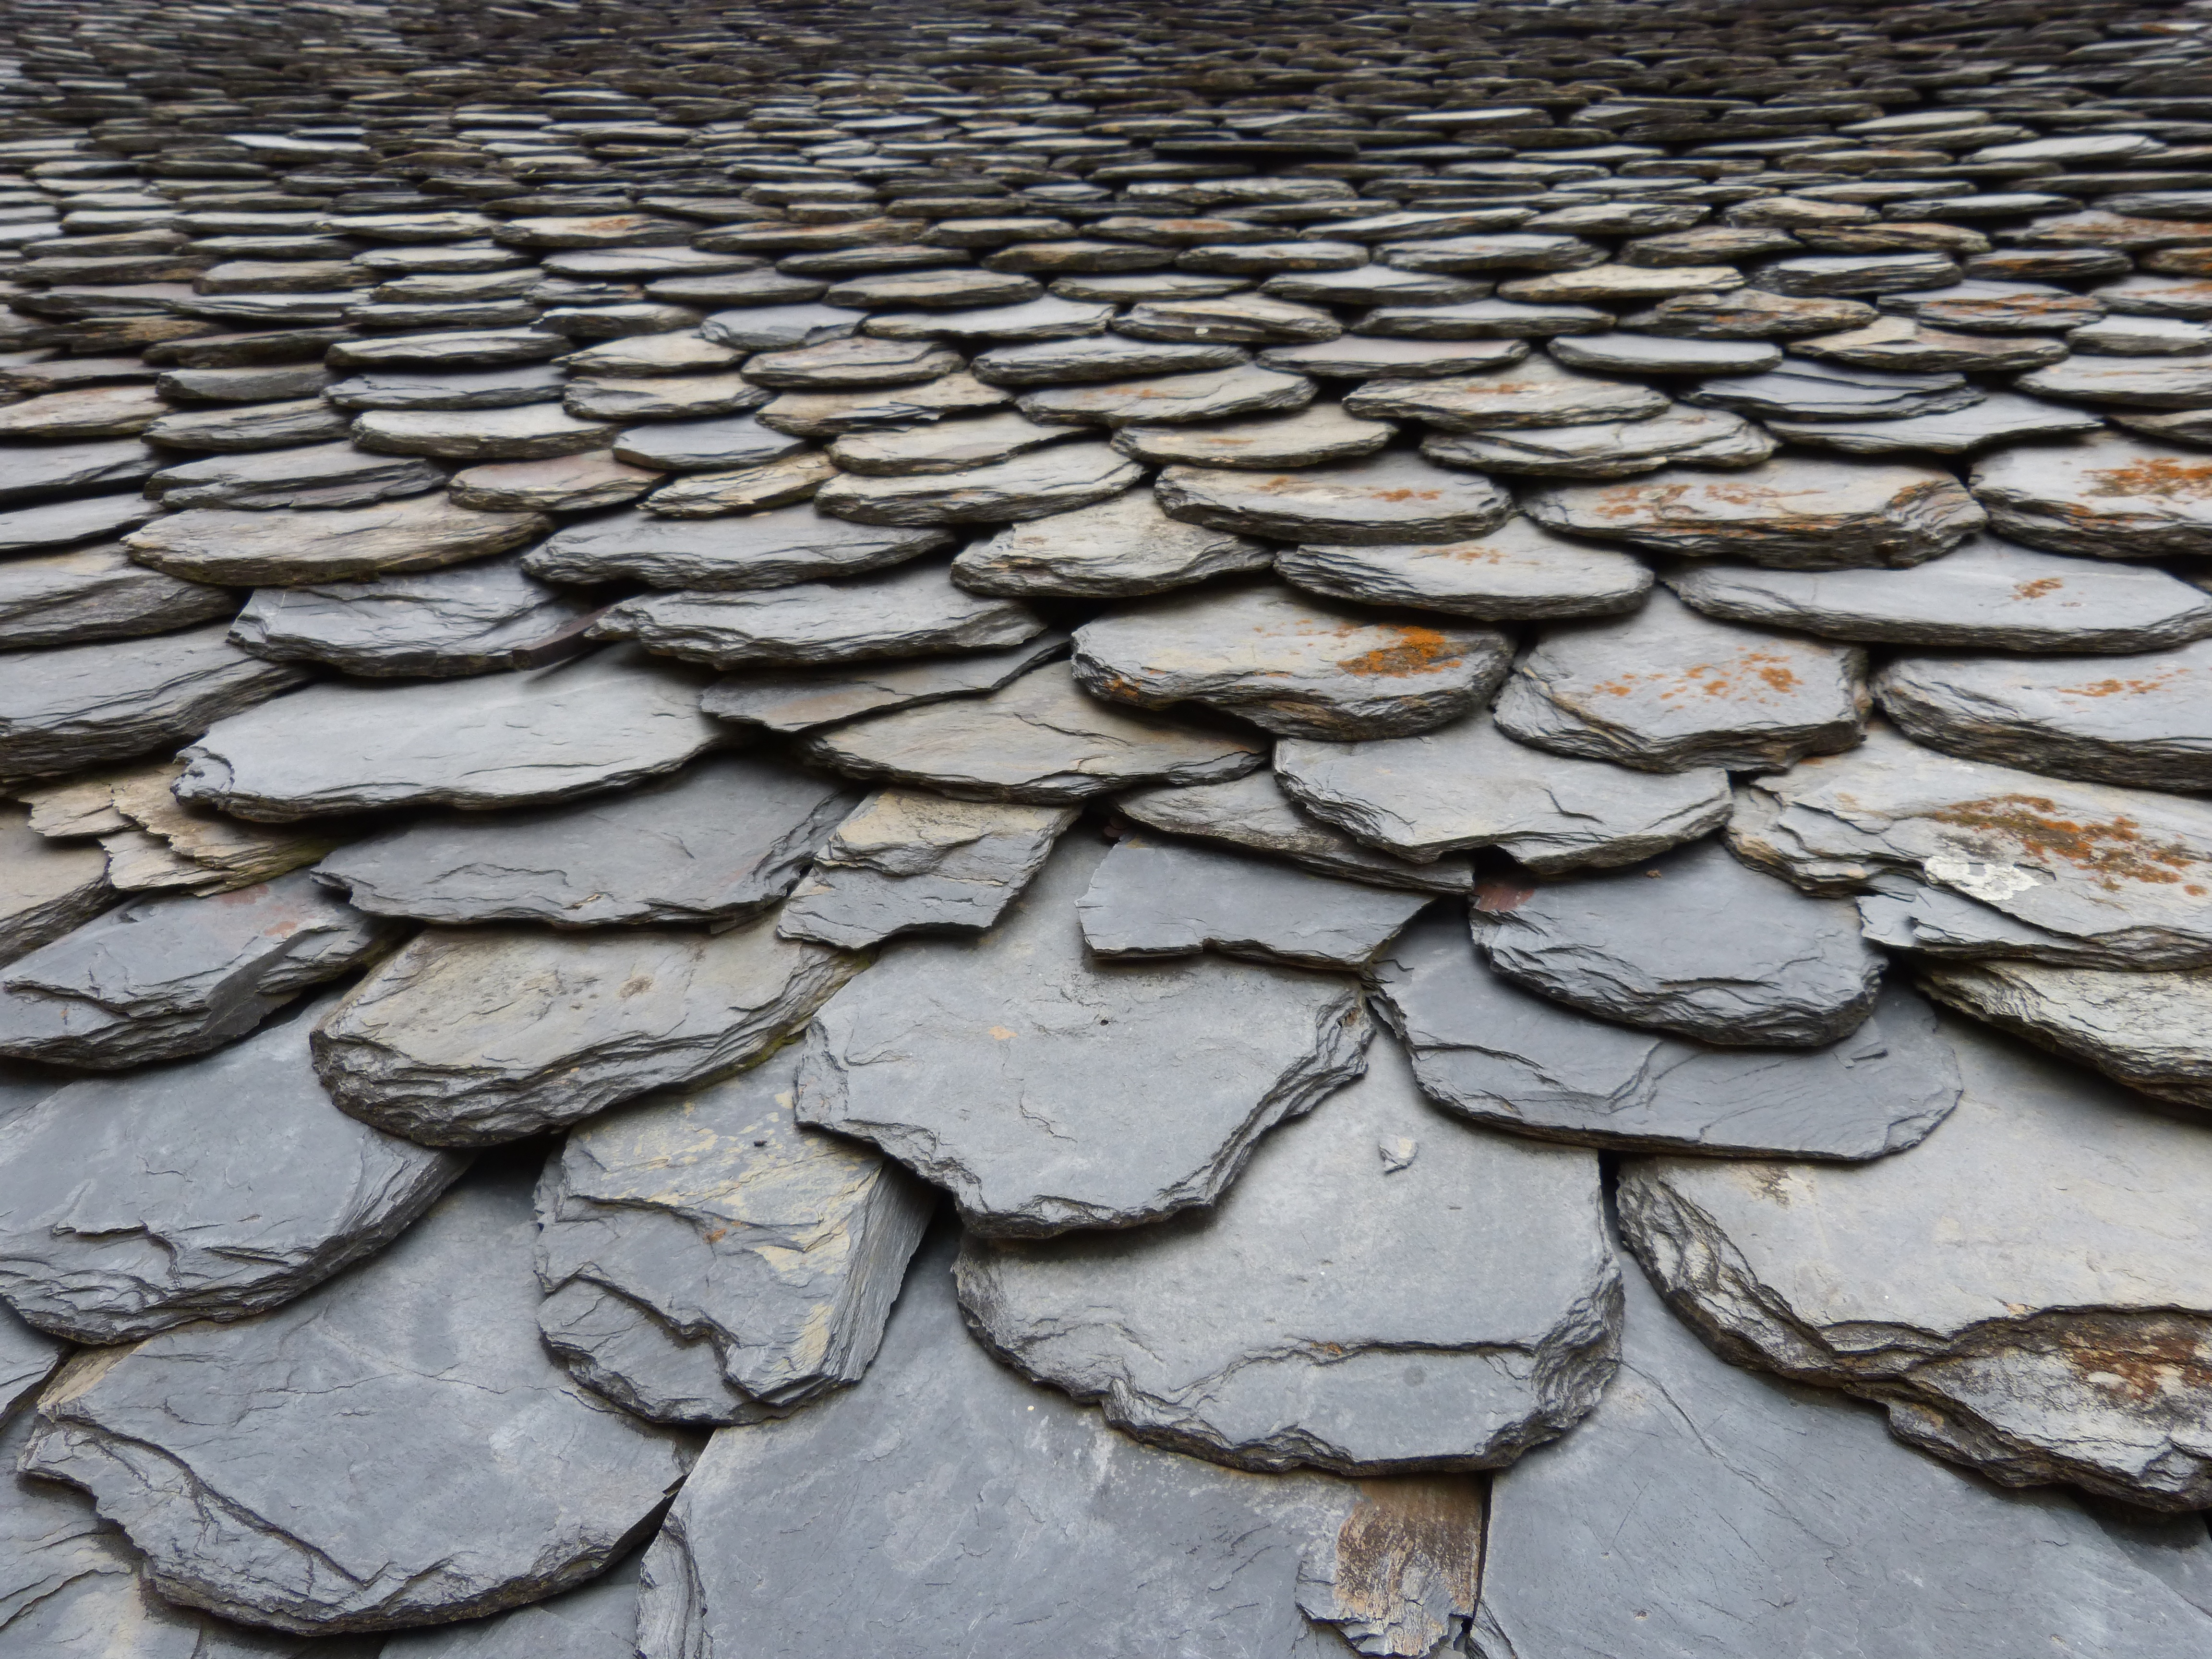
texture, floor, roof, cobblestone, asphalt, soil, stone wall, material, rubble, background, drought, flooring, road surface, pyrenee catalunya, slate shingles, flagstone